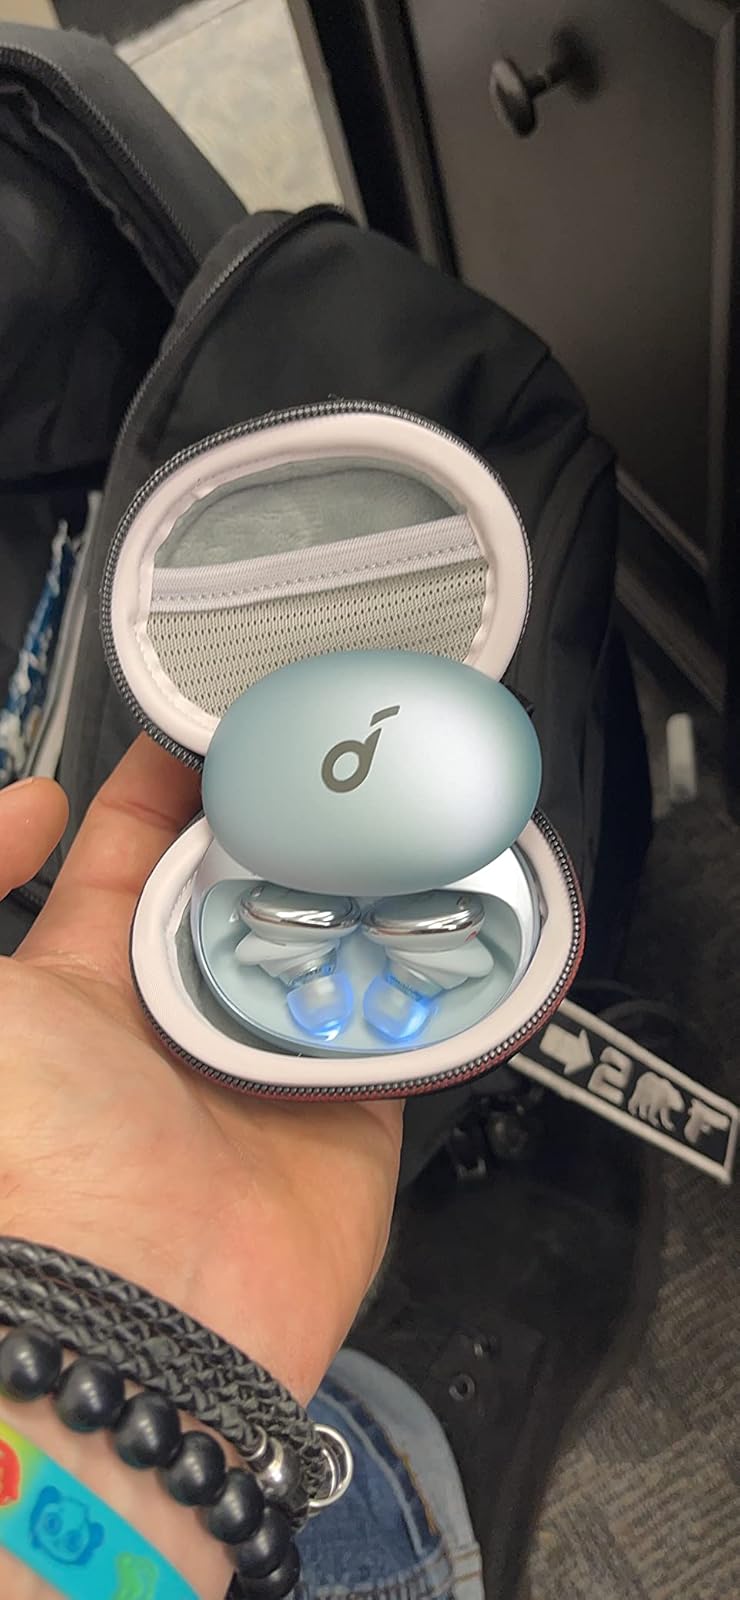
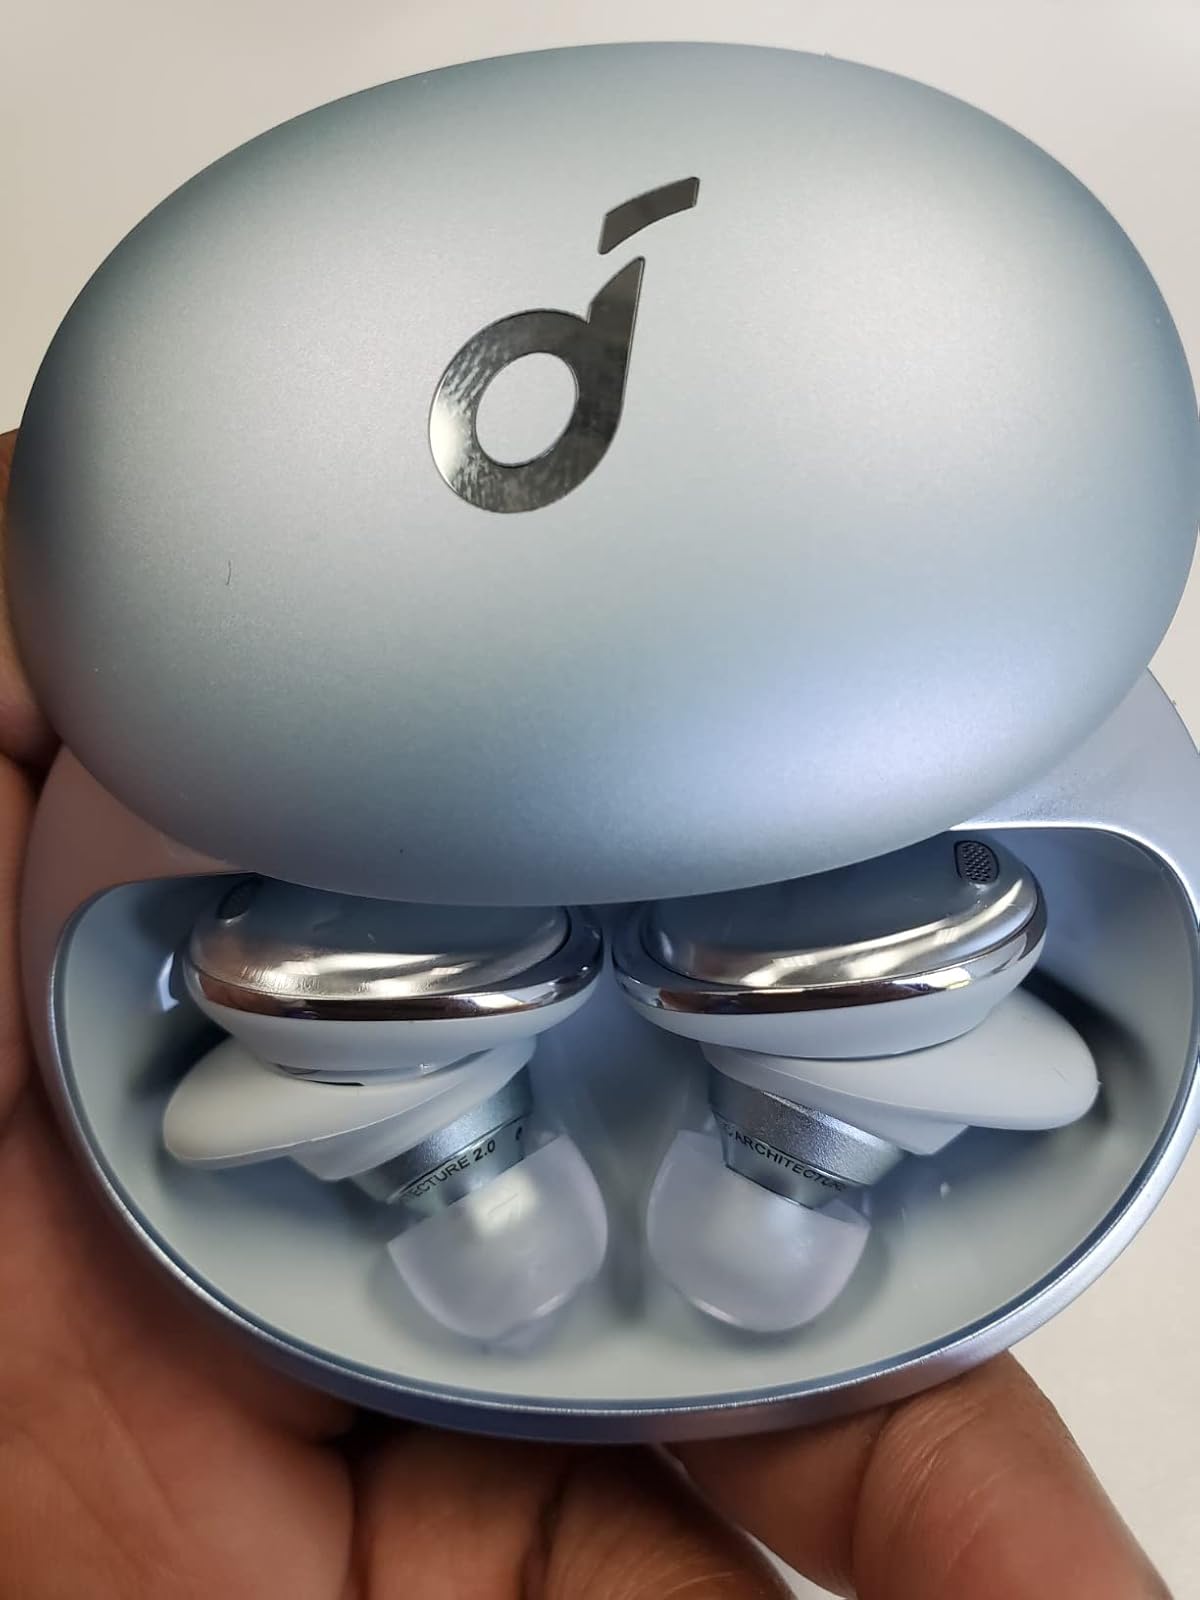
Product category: earbuds
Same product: yes